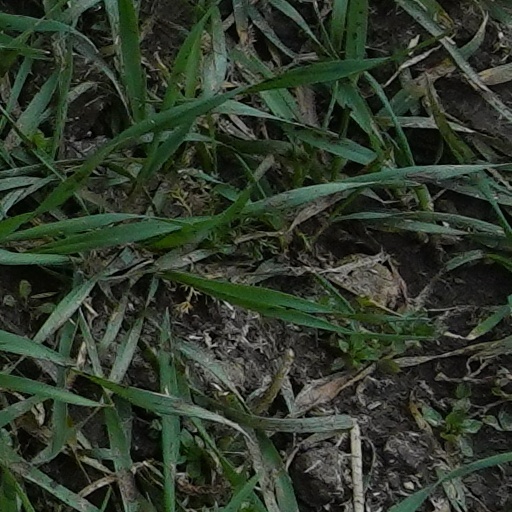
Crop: wheat